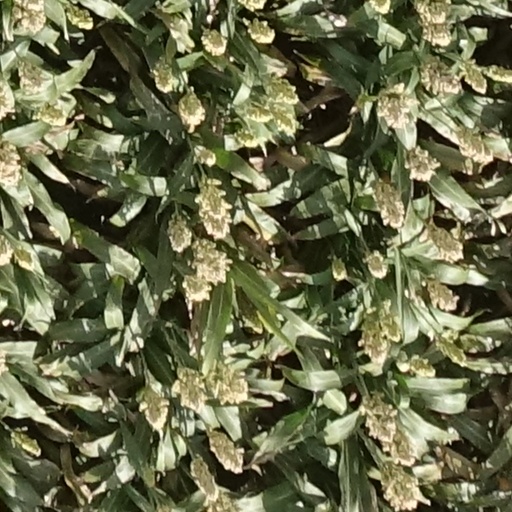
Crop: sorghum